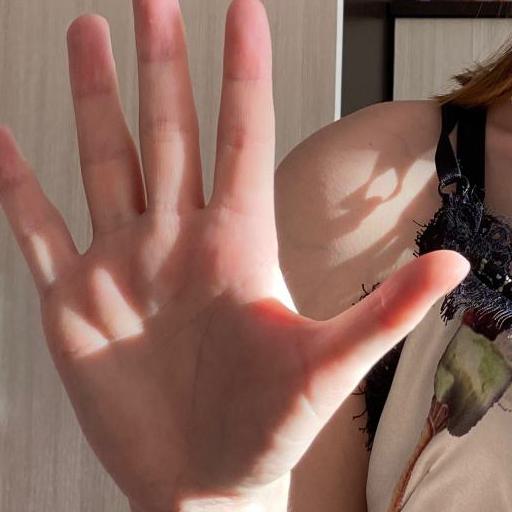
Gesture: palm